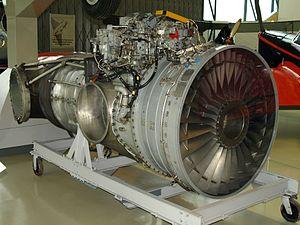
Le Rolls-Royce Pegasus, anciennement Bristol Siddeley Pegasus, est un turbofan initialement conçu par Bristol Siddeley puis fabriqué par Rolls-Royce. Le moteur permet d'une part de propulser un avion de chasse vers l'avant, de manière classique, mais également de diriger sa poussée vers le bas grâce à des tuyères orientables. Les appareils légers utilisant ce moteur peuvent manœuvrer comme un hélicoptère, et surtout décoller et atterrir verticalement. Utilisé par les États-Unis, le moteur voit sa désignation devenir F402.